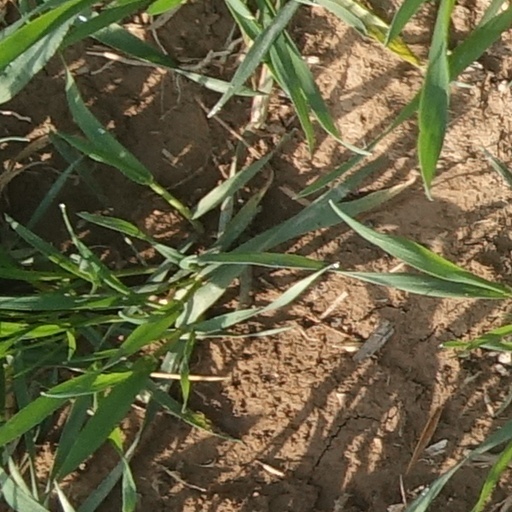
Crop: wheat